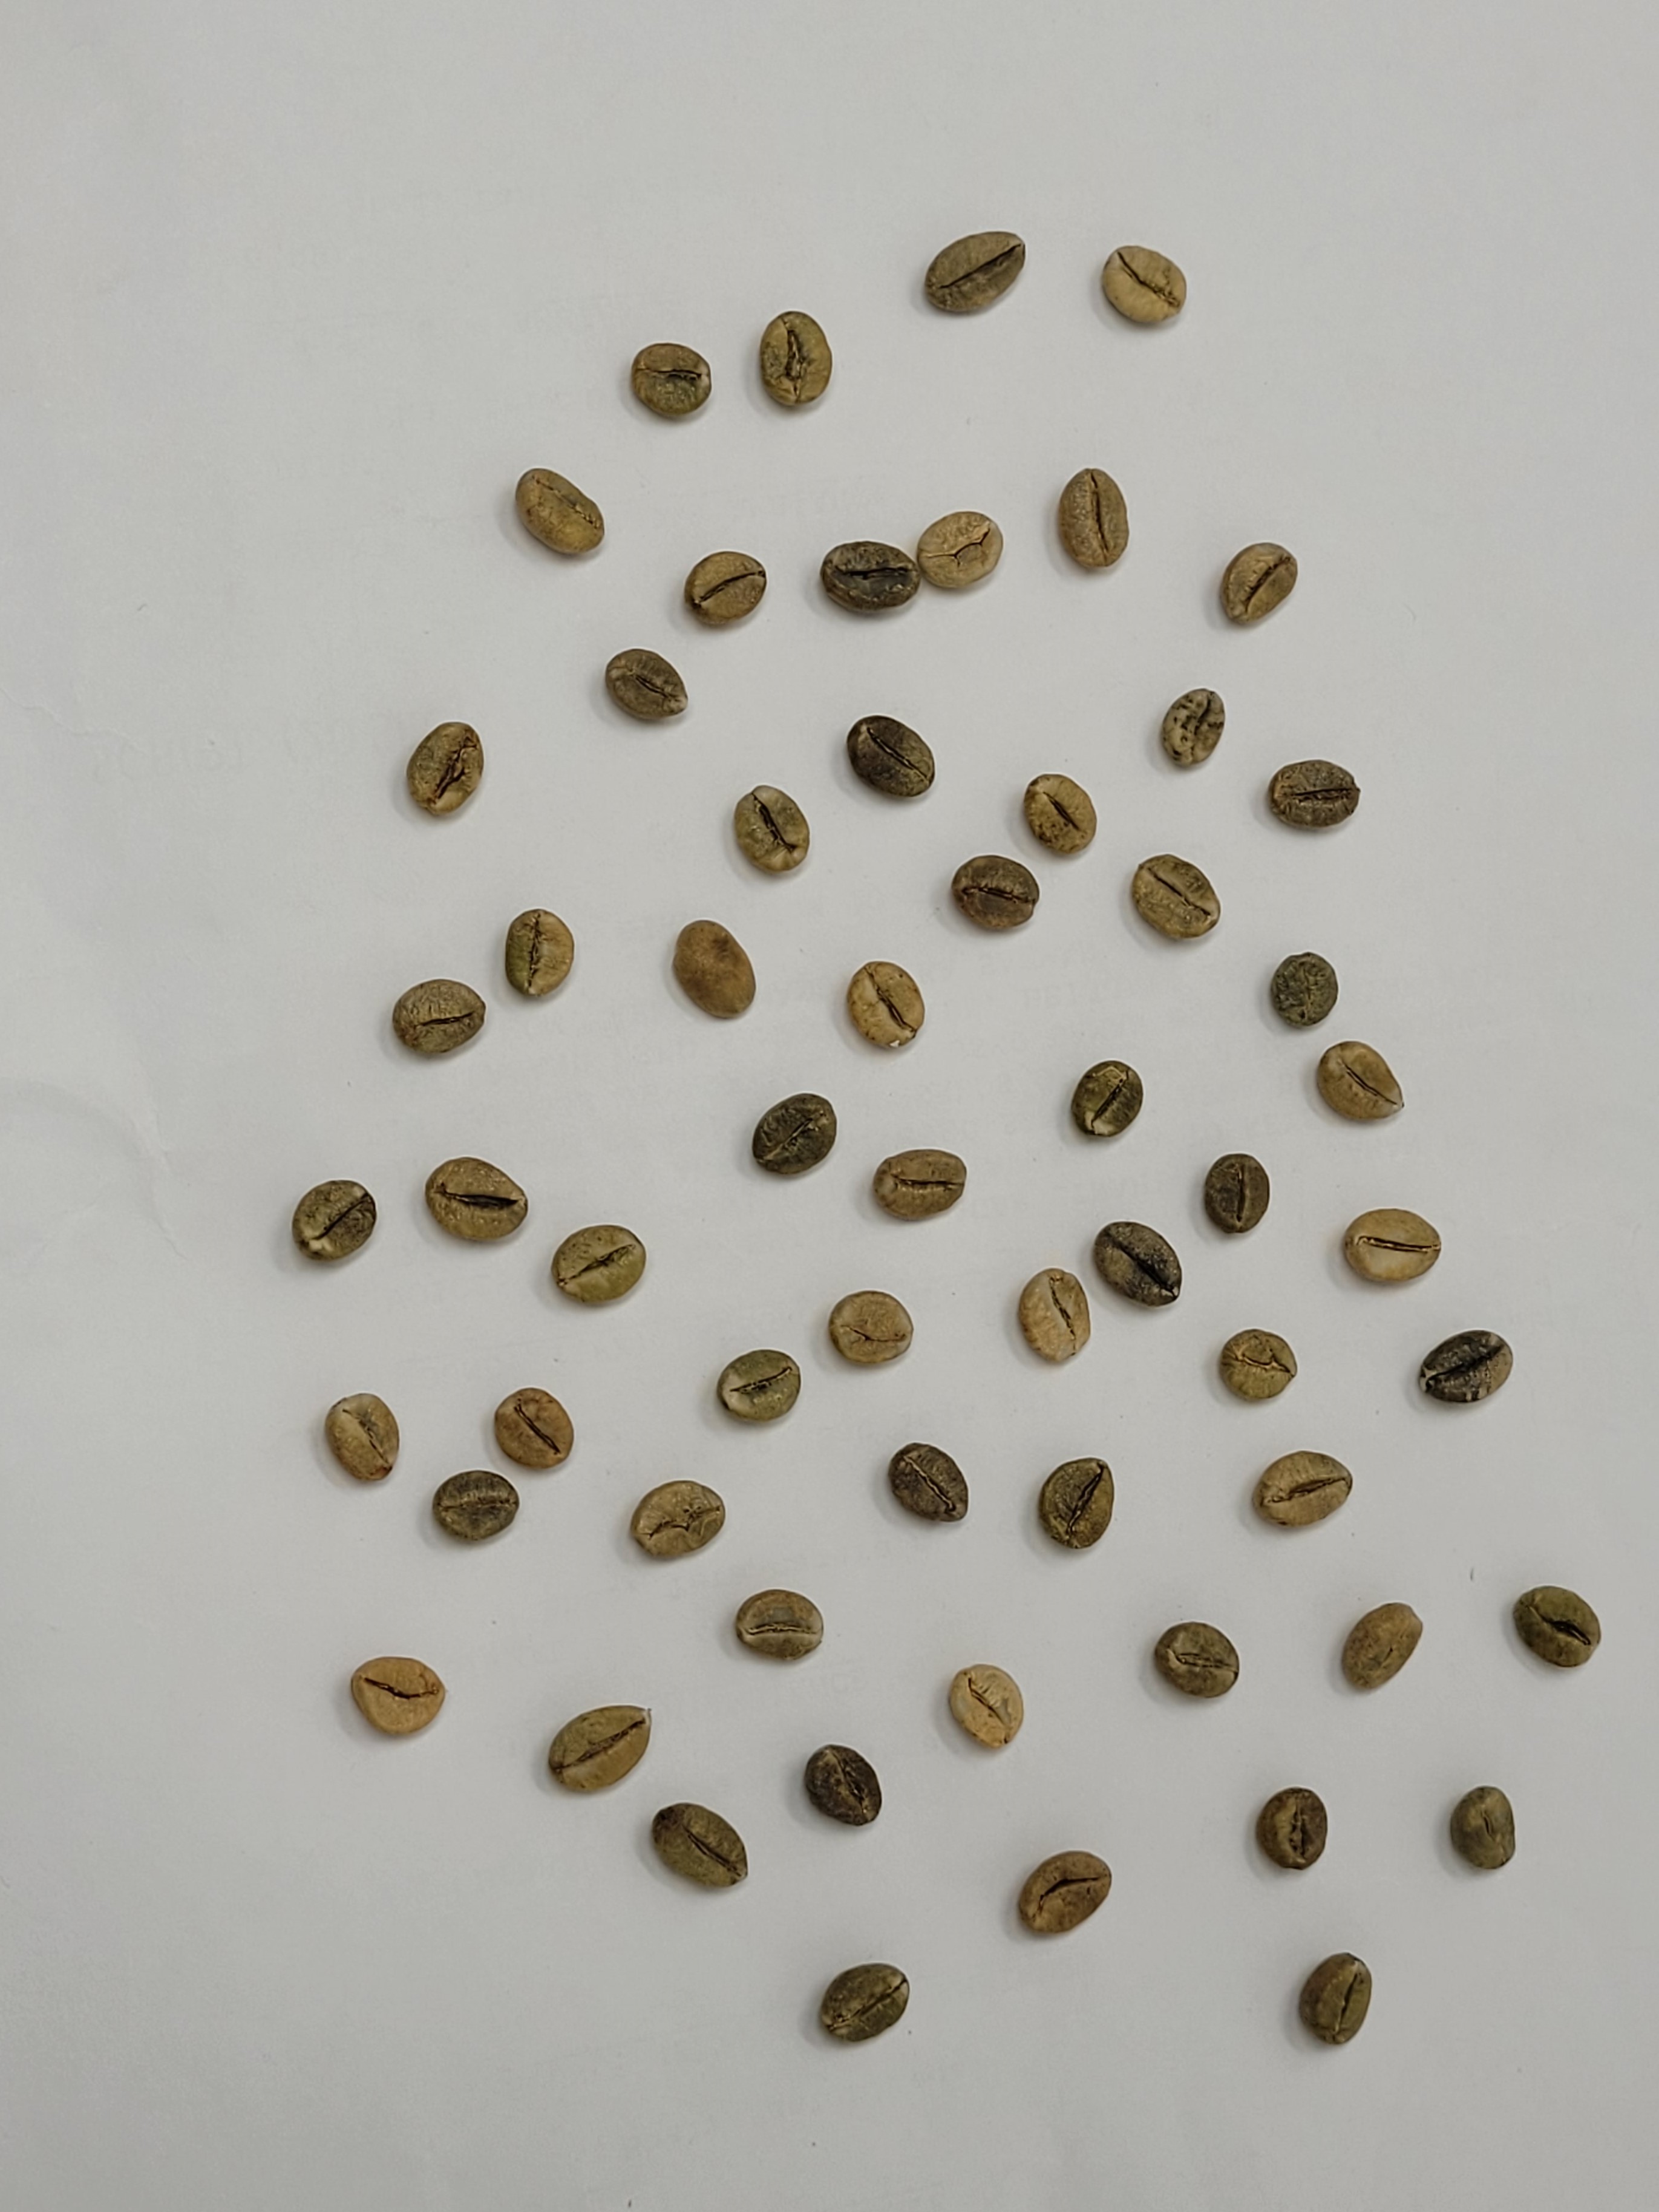
Coffee bean quality grade: AB